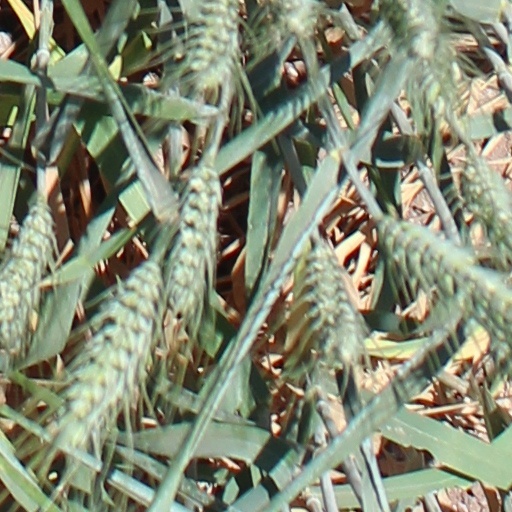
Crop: wheat